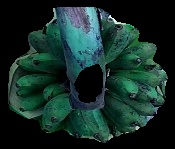
Variety: rasbale
Grade: grade3